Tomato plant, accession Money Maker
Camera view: tilt-top (135 deg); turntable rotation: 270 degrees
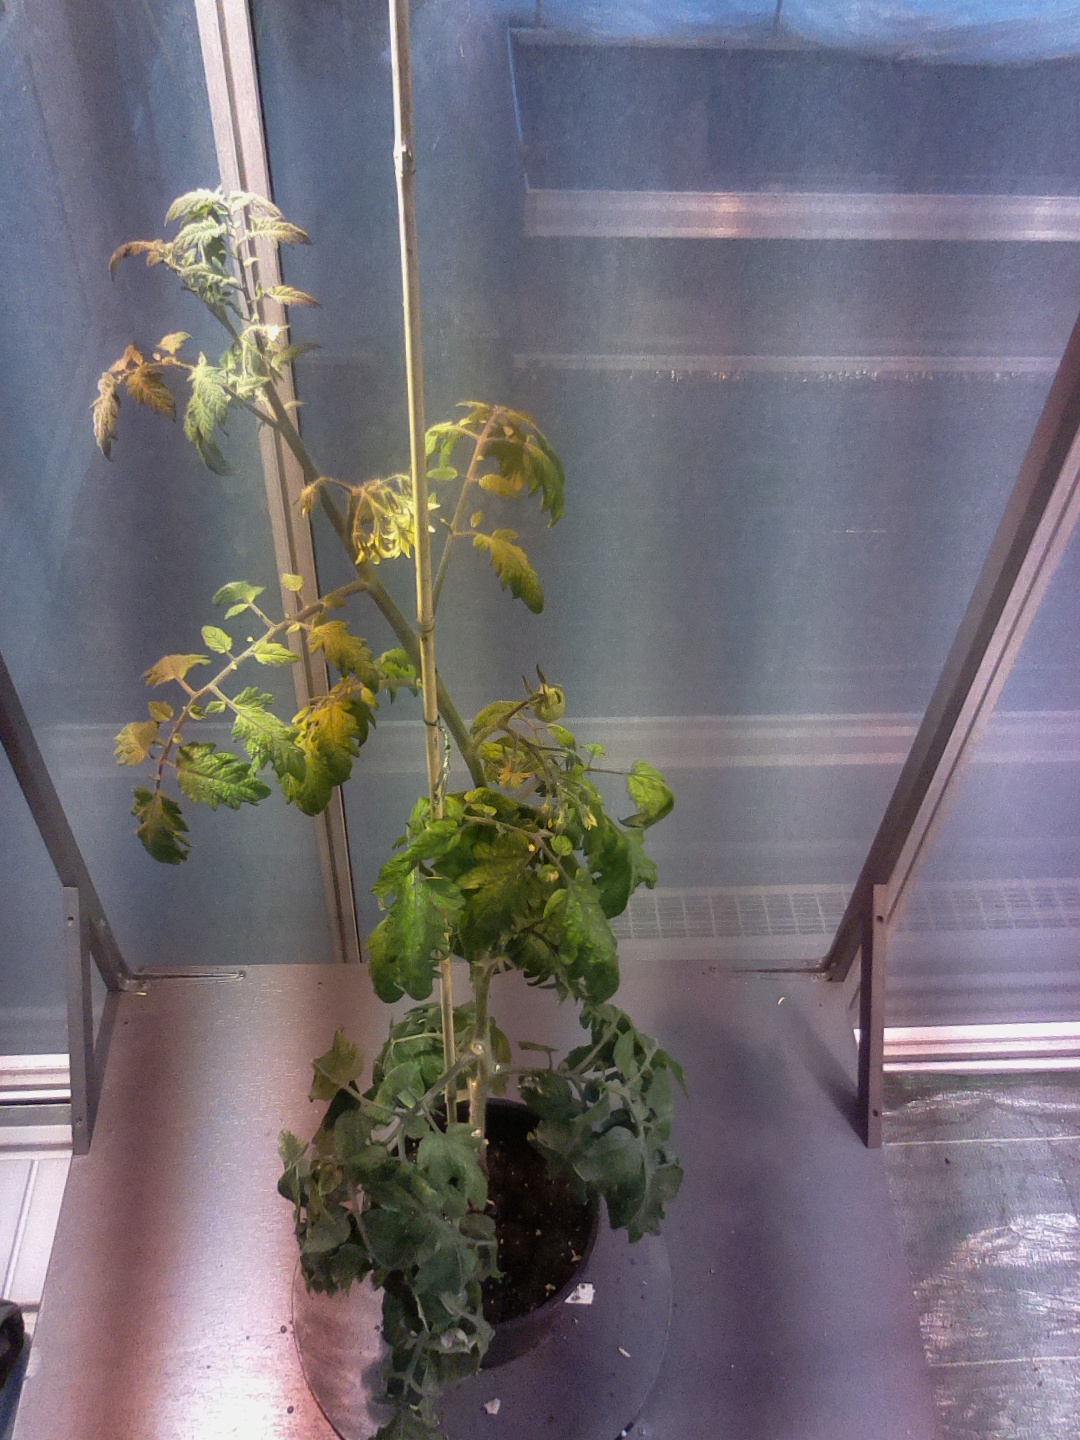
BBCH growth stage 71: 10%-20% of final fruit size